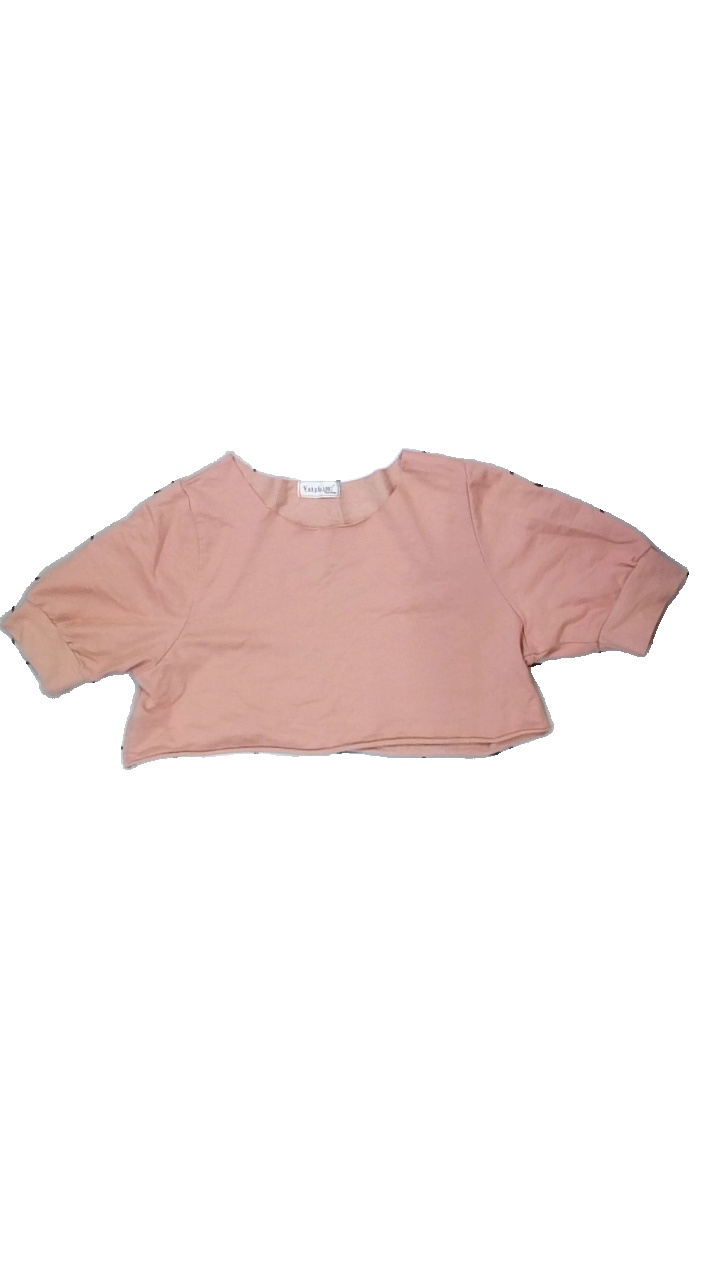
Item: T-shirt (Ladies)
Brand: Vstyle 1987
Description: kort t-shirt topp
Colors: Pink
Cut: C-collar
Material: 84% bomull 16% polyester
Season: All
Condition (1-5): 5
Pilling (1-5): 5
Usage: Reuse
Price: <50